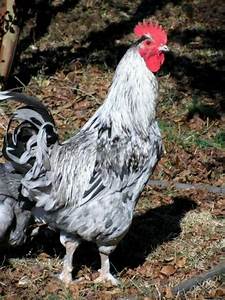
Label: gallina